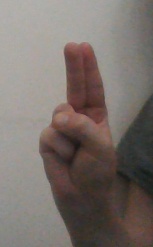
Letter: taa